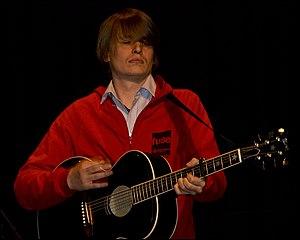
Chris Walla était le guitariste et producteur du groupe Death Cab for Cutie. Il a aussi un projet solo nommé Martin Youth Auxiliary. La plupart de son travail n’a jamais été exposé au grand public. Sous son nom, une cassette a été enregistrée chez Elsinor records; seulement une douzaine de copies ont été faites. Récemment, il a annoncé qu’il sortirait un album chez Barsuk Records. Walla a produit, enregistré et mixé plusieurs albums, dont ceux de The Decemberists, Nada Surf, The Long Winters, Travis Morrison, The Velvet Teen, Hot Hot Heat, Tegan and Sara et plusieurs autres. Il réside actuellement à Portland, Oregon.